Redhill railway station

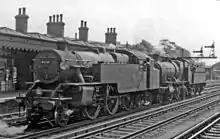
View northward from the Down platform in 1955

The SER 'Redhill and Reigate' station was rebuilt and enlarged on the same site in August 1858 when it was renamed 'Redhill Junction'. The chronic congestion at the station was however eased after 1 May 1868 when Redhill ceased to be on the South Eastern Main Line to Dover following the opening of the 'Sevenoaks cut off' line between St Johns and Tonbridge railway station. A ten-year agreement between the SER and the London Brighton and South Coast Railway (LB&SCR the successor to the L&BR after July 1846) over the use of the station and lines to Coulsdon was signed 1 February 1869 and renewed ten years later.